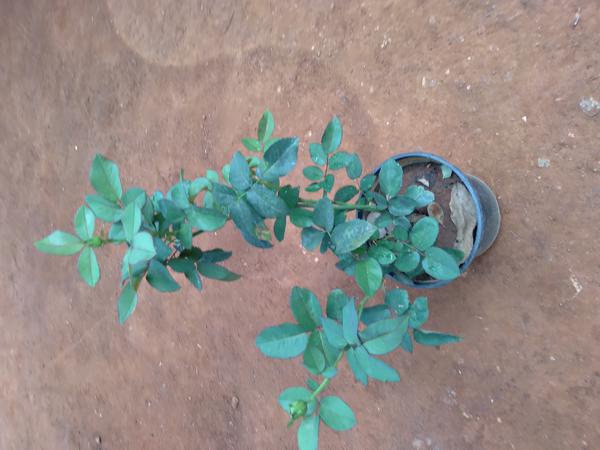
Plant: Rose